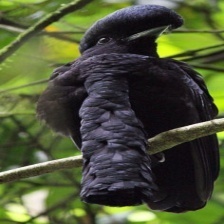
Species: UMBRELLA BIRD
Scientific name: CEPHALOPTERUS